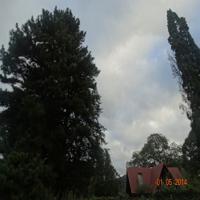
Weather: cloudy or overcast